Empire State Building

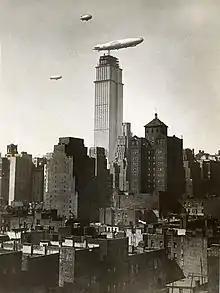
During construction in October 1930; the USS "Los Angeles", ZMC-2 and a J-class blimp seen overhead

The original plan of the building was 50 stories, but was later increased to 60 and then 80 stories. Height restrictions were placed on nearby buildings to ensure that the top fifty floors of the planned 80-story, building would have unobstructed views of the city. "The New York Times" lauded the site's proximity to mass transit, with the Brooklyn–Manhattan Transit's 34th Street station and the Hudson and Manhattan Railroad's 33rd Street terminal one block away, as well as Penn Station two blocks away and Grand Central Terminal nine blocks away at its closest. It also praised the of proposed floor space near "one of the busiest sections in the world". The Empire State Building was to be a typical office building, but Raskob intended to build it "better and in a bigger way", according to architectural writer Donald J. Reynolds.